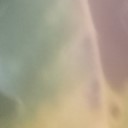
Label: Leaf_rust